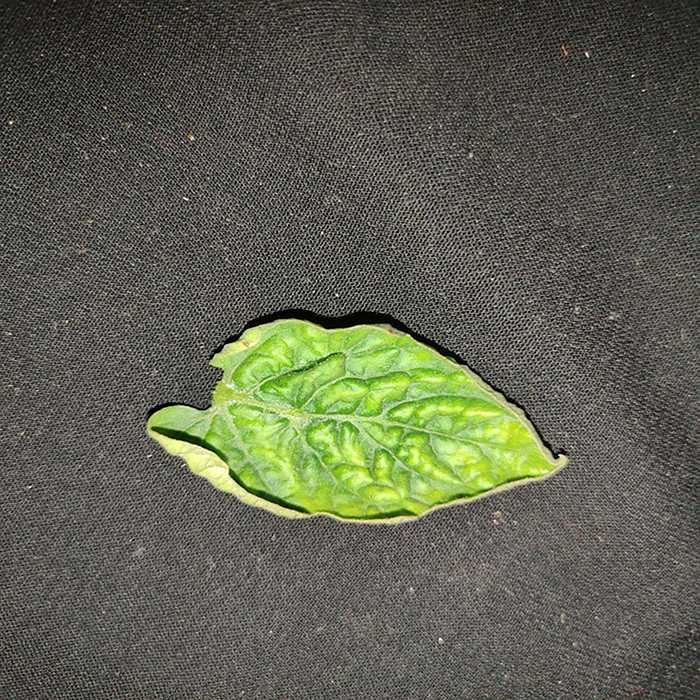
Plant: Tomato
Label: Tomato leaf curl virus